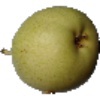
Label: Pear 1